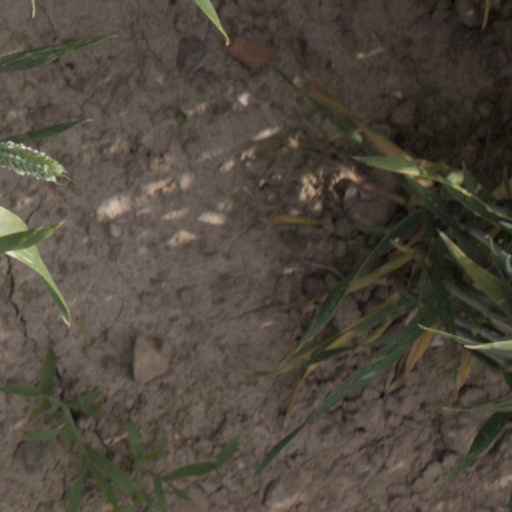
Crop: wheat